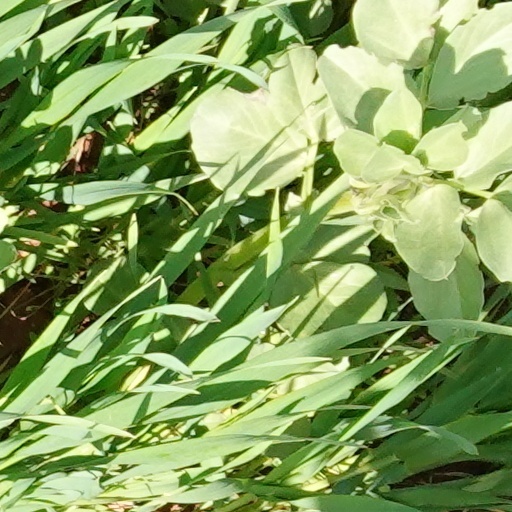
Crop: wheat